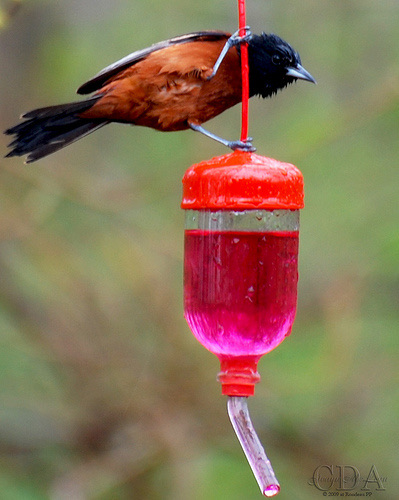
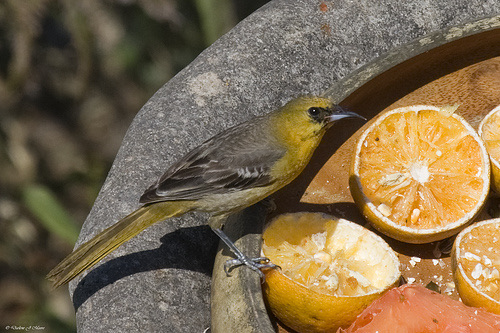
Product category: misc
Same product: yes